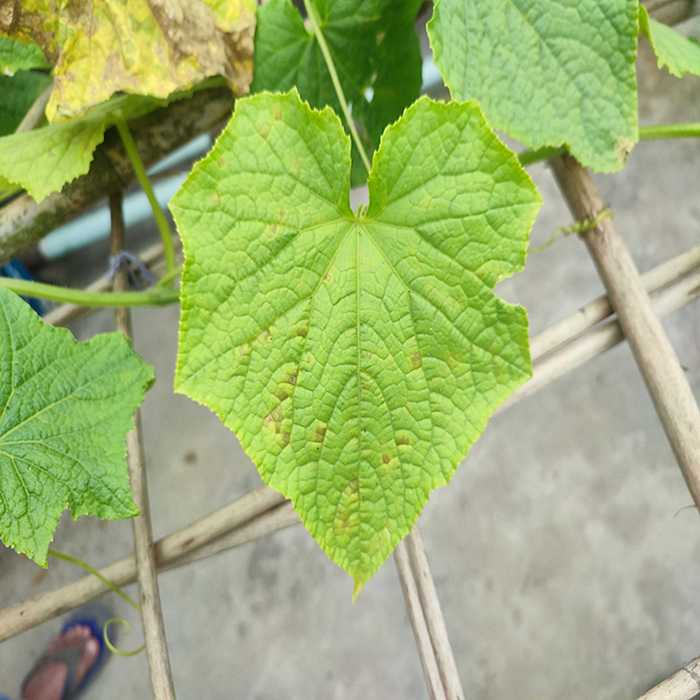
Plant: Cucumber
Label: Downy mildew